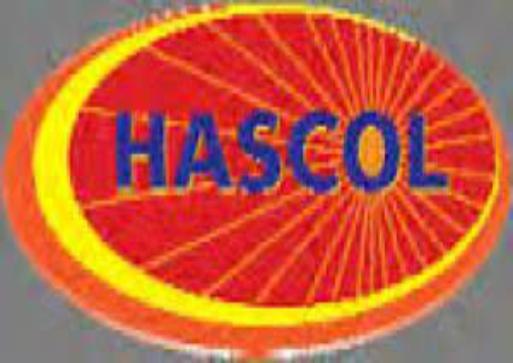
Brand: Hascol Petroleum
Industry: Transportation